Jaeger-LeCoultre

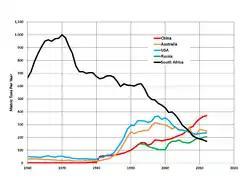
Top 5 gold producing nations

In December 2018, World Wide Fund for Nature (WWF) released an official report giving environmental ratings for 15 major watch manufacturers and jewelers in Switzerland. Jaeger-LeCoultre, along with 3 other manufacturers including Vacheron Constantin and Cartier, was given an average environmental rating as "Upper Midfield", suggesting that the manufacturer has taken first actions addressing the impact of its manufacturing activities on the environment and climate change.